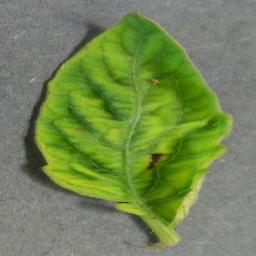
Label: Tomato___Tomato_Yellow_Leaf_Curl_Virus